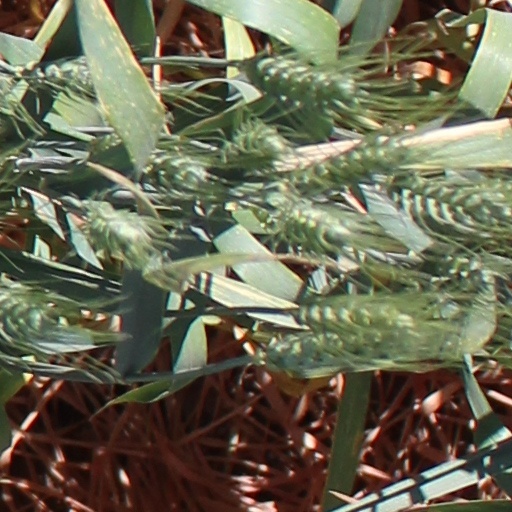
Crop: wheat